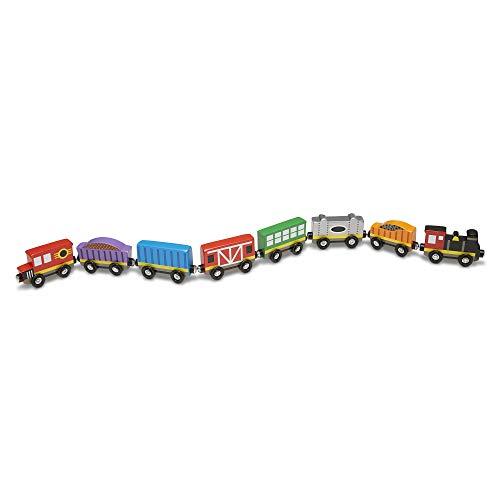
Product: Melissa & Doug Wooden Train Cars (8-Piece Train Set, Great Gift for Girls and Boys - Best for 3, 4, 5 Year Olds and Up)
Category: Toys & Games | Play Vehicles | Play Trains & Railway Sets | Train Sets
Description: HIGH-QUALITY KIDS TRAIN CARS: The Melissa and Doug Wooden Train Cars are brightly painted and beautifully crafted train cars that include a steam engine, caboose, coal car, passenger car, and more.
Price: $19.98
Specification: ProductDimensions:8.4x1.4x13.4inches|ItemWeight:1.74pounds|ShippingWeight:1.74pounds(Viewshippingratesandpolicies)|DomesticShipping:ItemcanbeshippedwithinU.S.|InternationalShipping:ThisitemcanbeshippedtoselectcountriesoutsideoftheU.S.LearnMore|ASIN:B01B1US01I|Itemmodelnumber:5186|Manufacturerrecommendedage:36months-6years